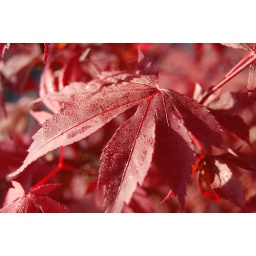
Morning dew on the flowers and trees in my yard in Grovetown, Ga